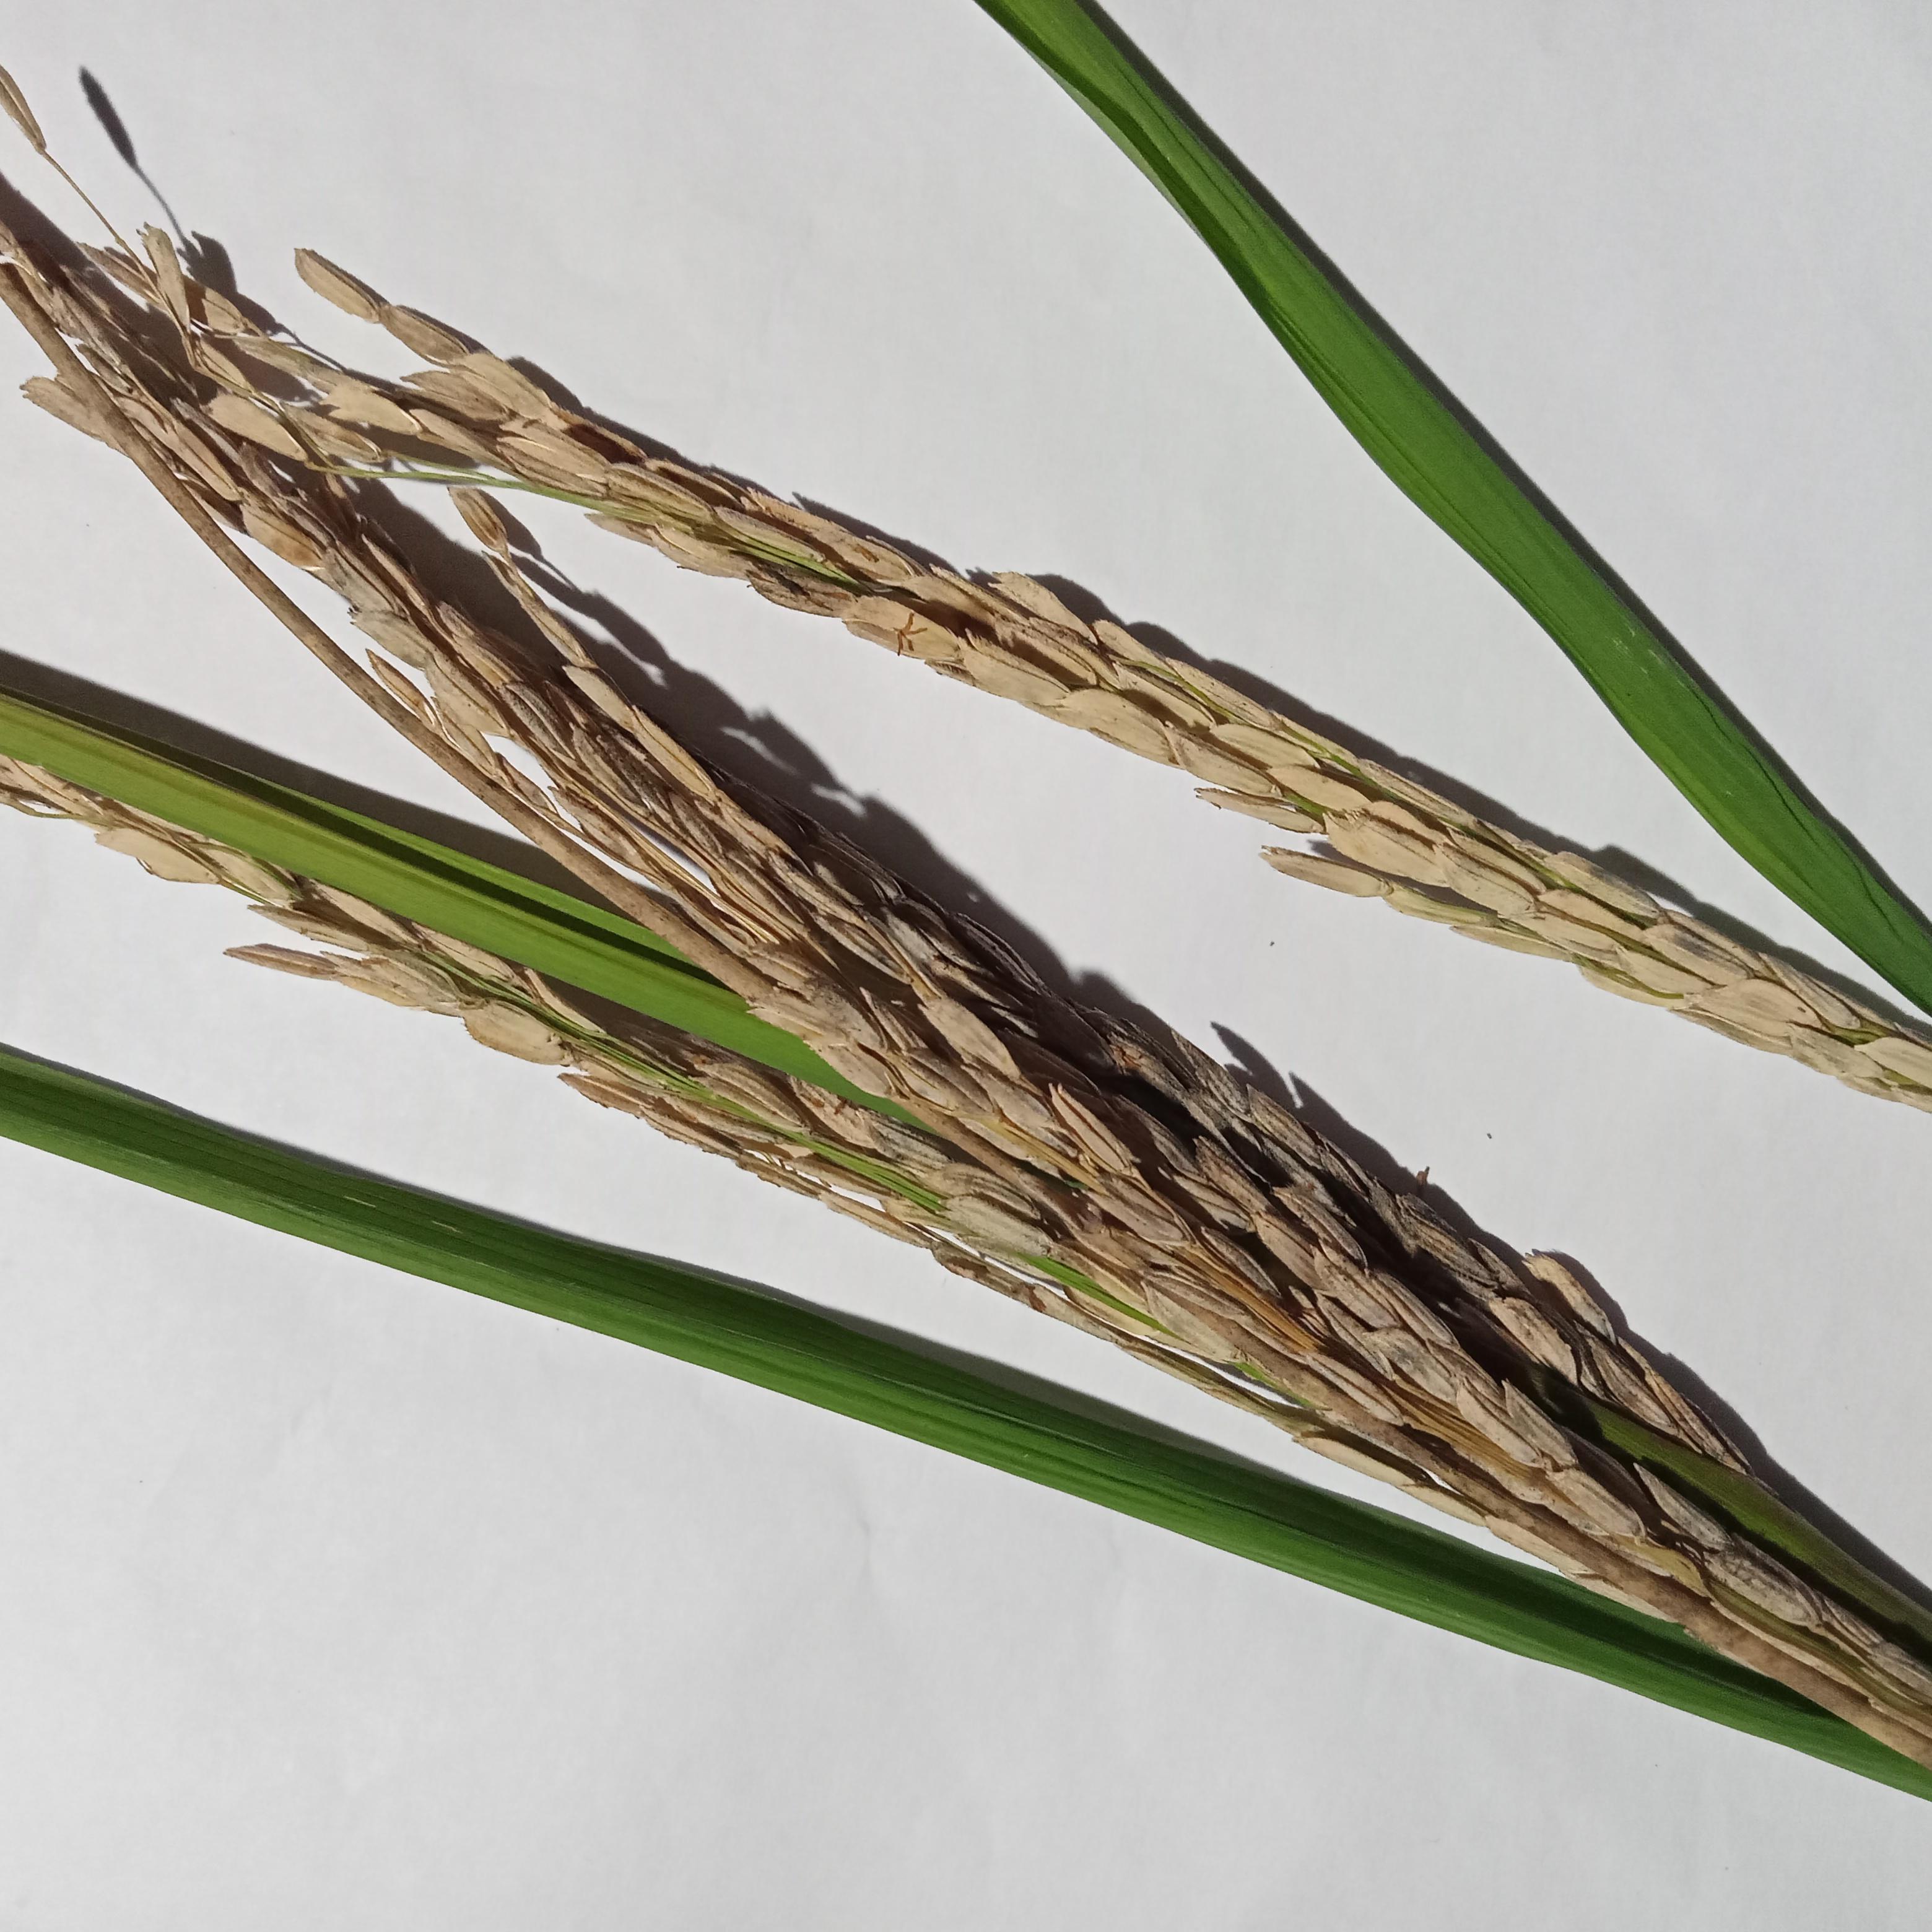
Label: Rice___Neck_Blast